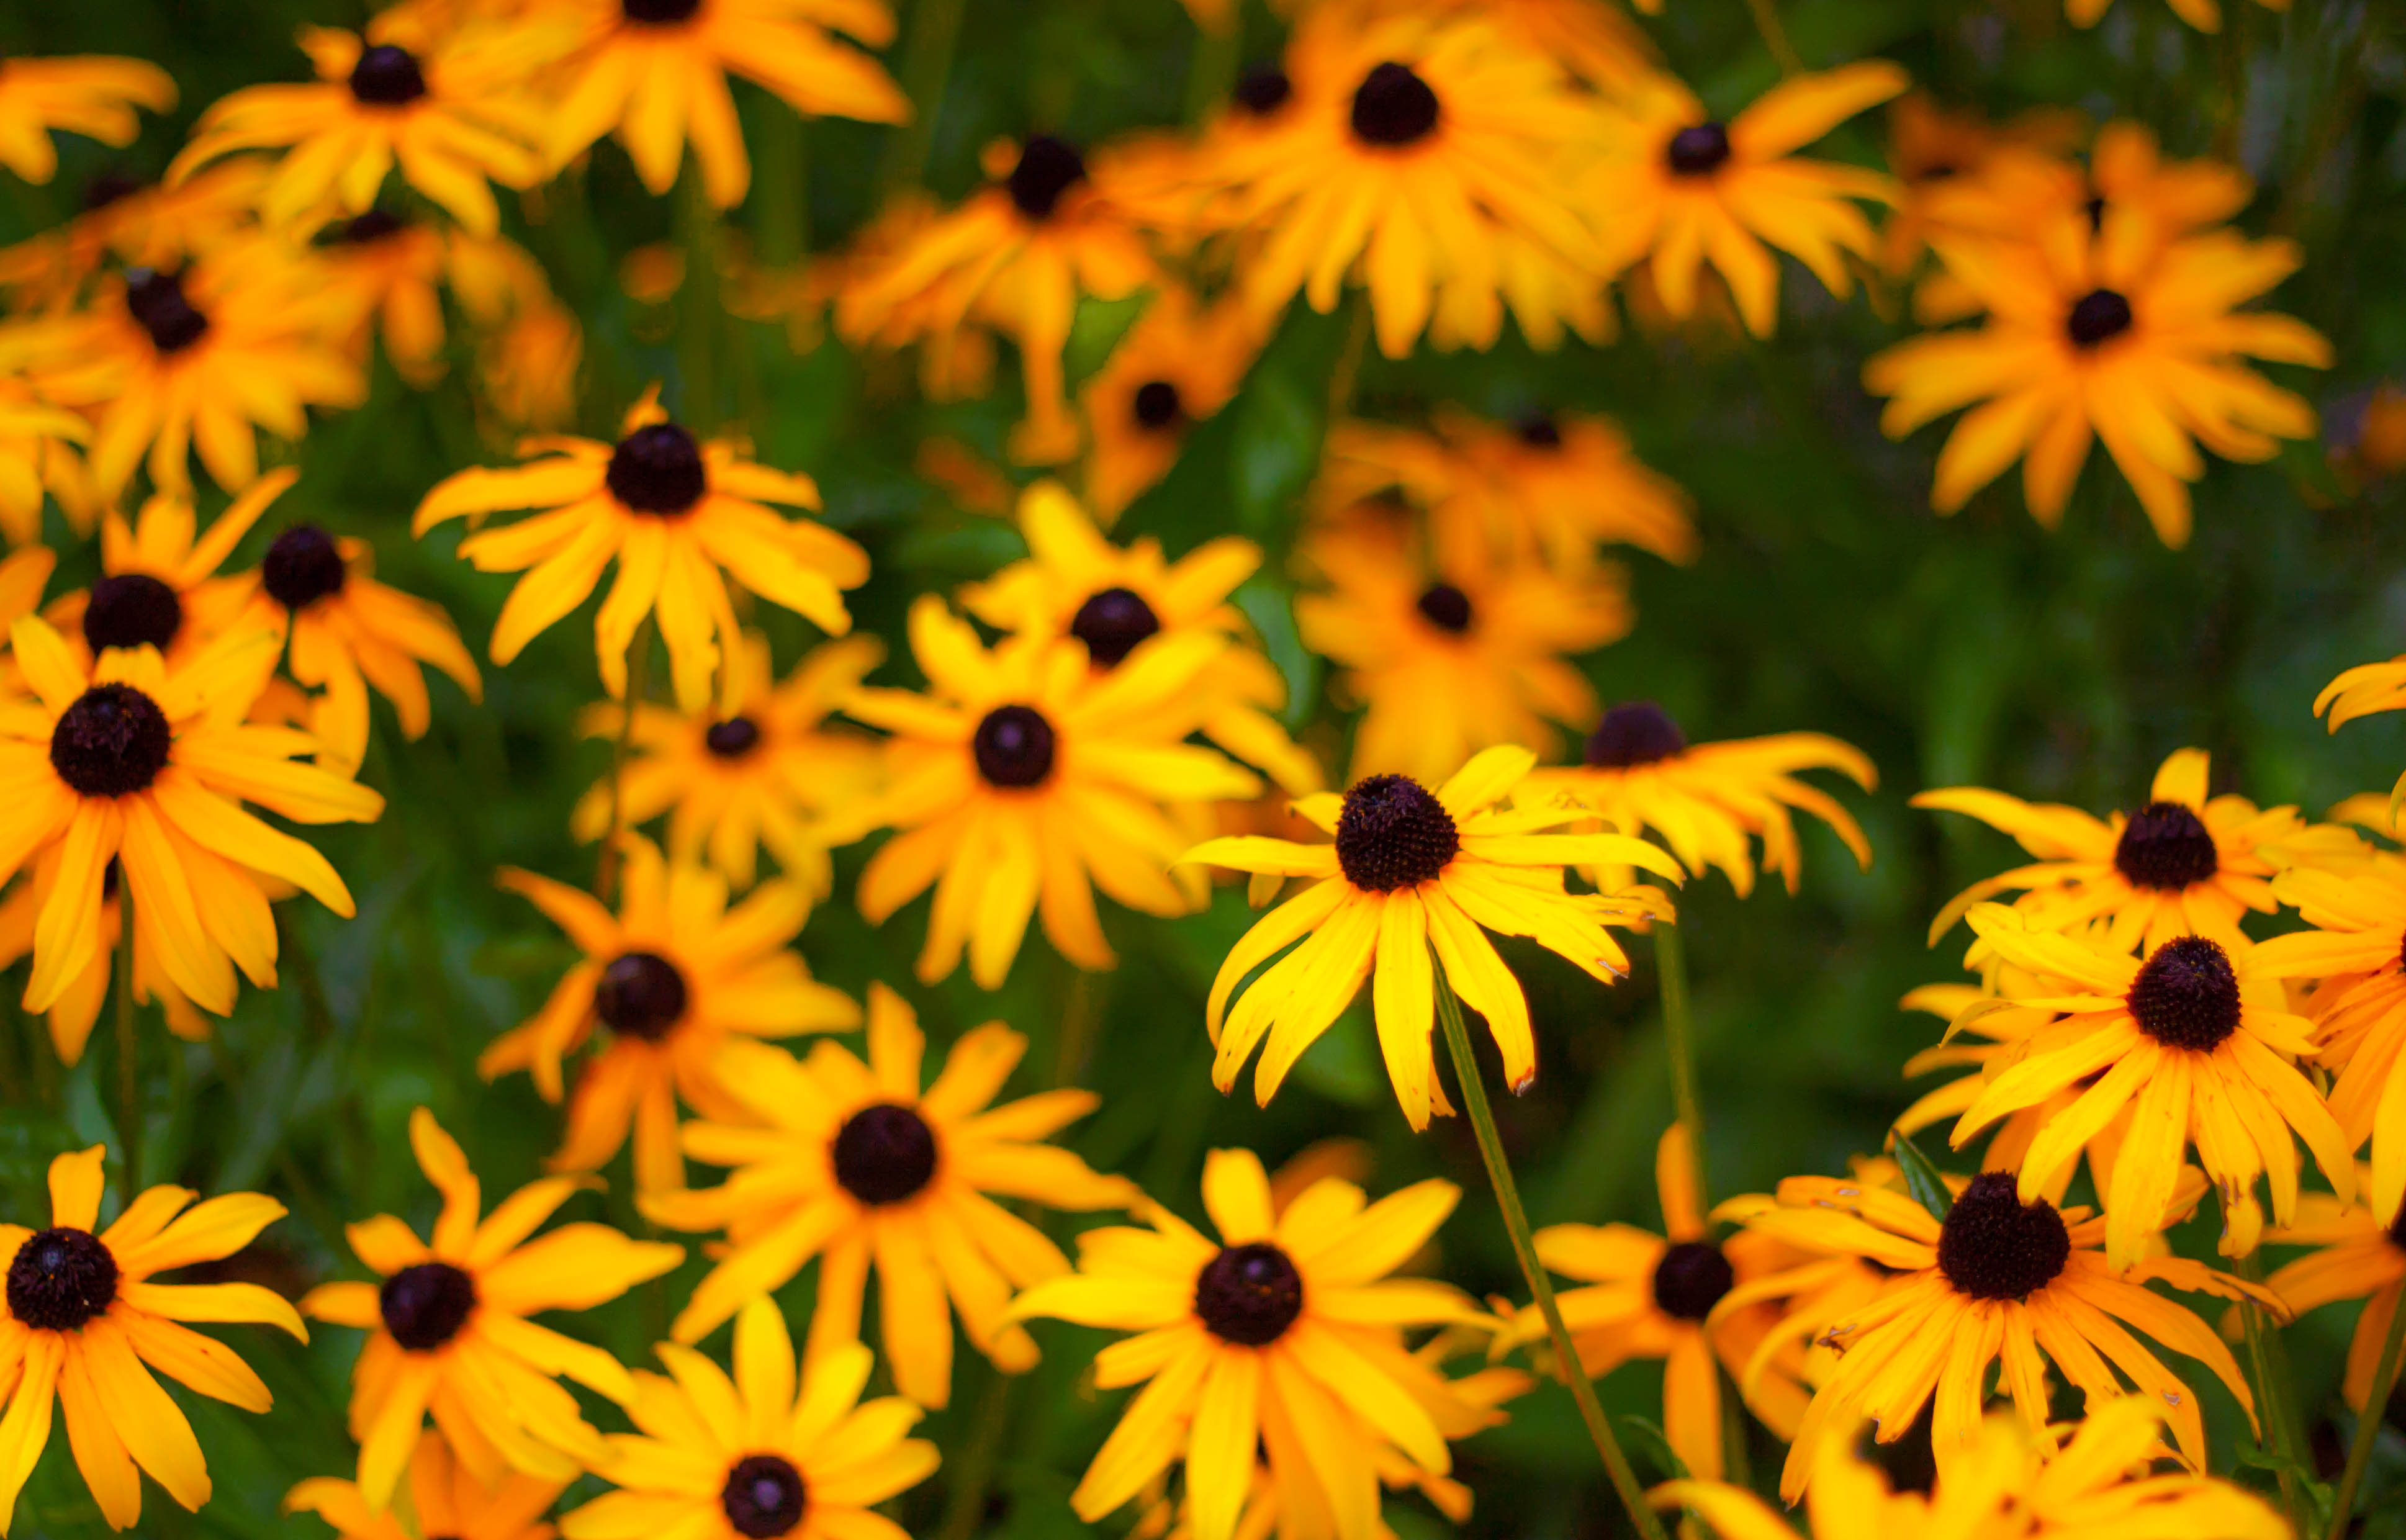
nature, plant, meadow, sunlight, leaf, flower, petal, daisy, herb, autumn, canon, botany, yellow, flora, wildflower, flowers, canon40d, yellowflower, macro photography, flowering plant, daisy family, oxeye daisy, annual plant, land plant